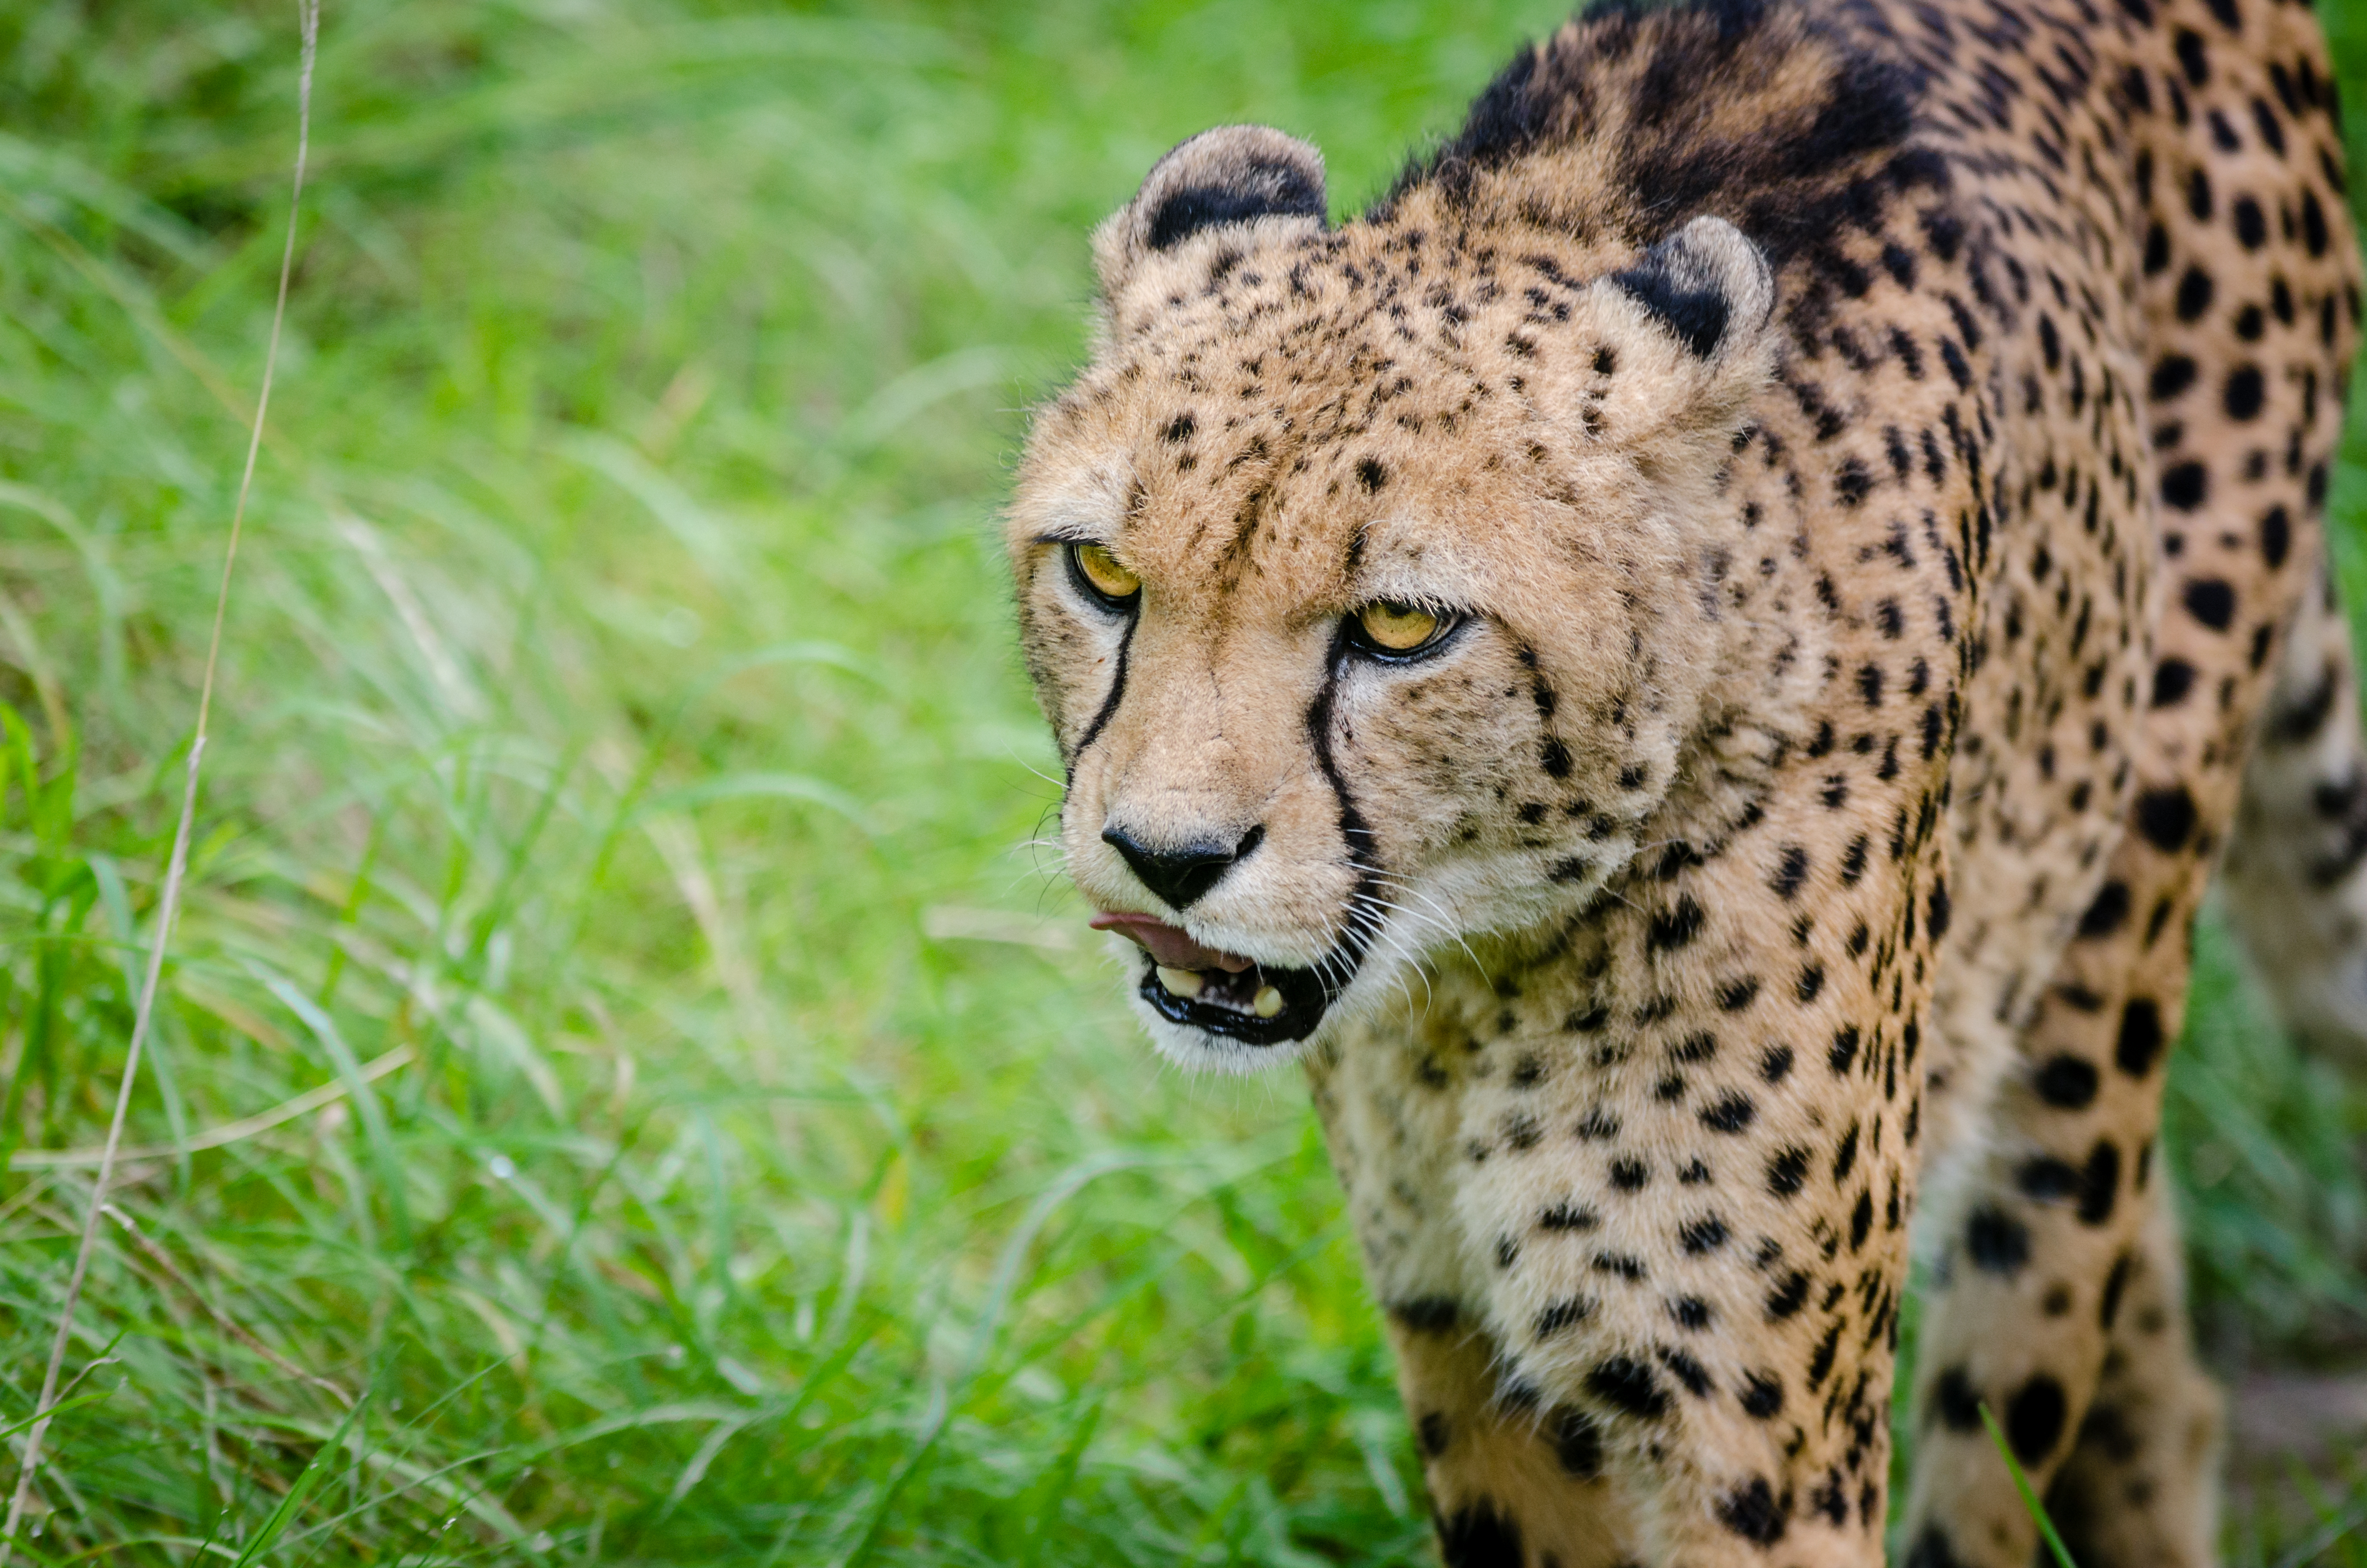
wildlife, zoo, young, kitten, cat, feline, mammal, nikon, predator, baby, fauna, cheetah, vertebrate, big, katze, katzchen, d7000, tierpark, jung, cub, cubs, raubtier, kittens, 300mm, gepard, junges, safari, small to medium sized cats, cat like mammal